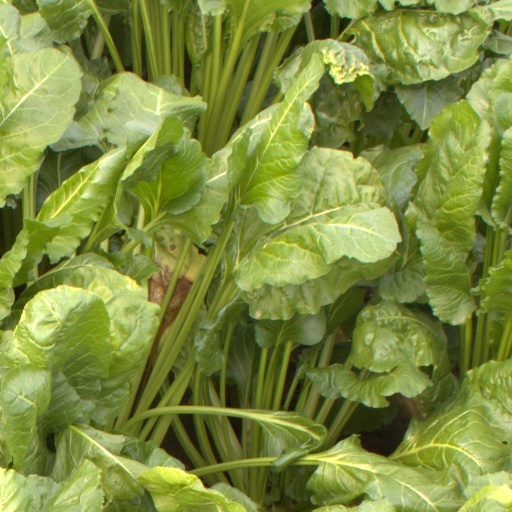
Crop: sugar beet